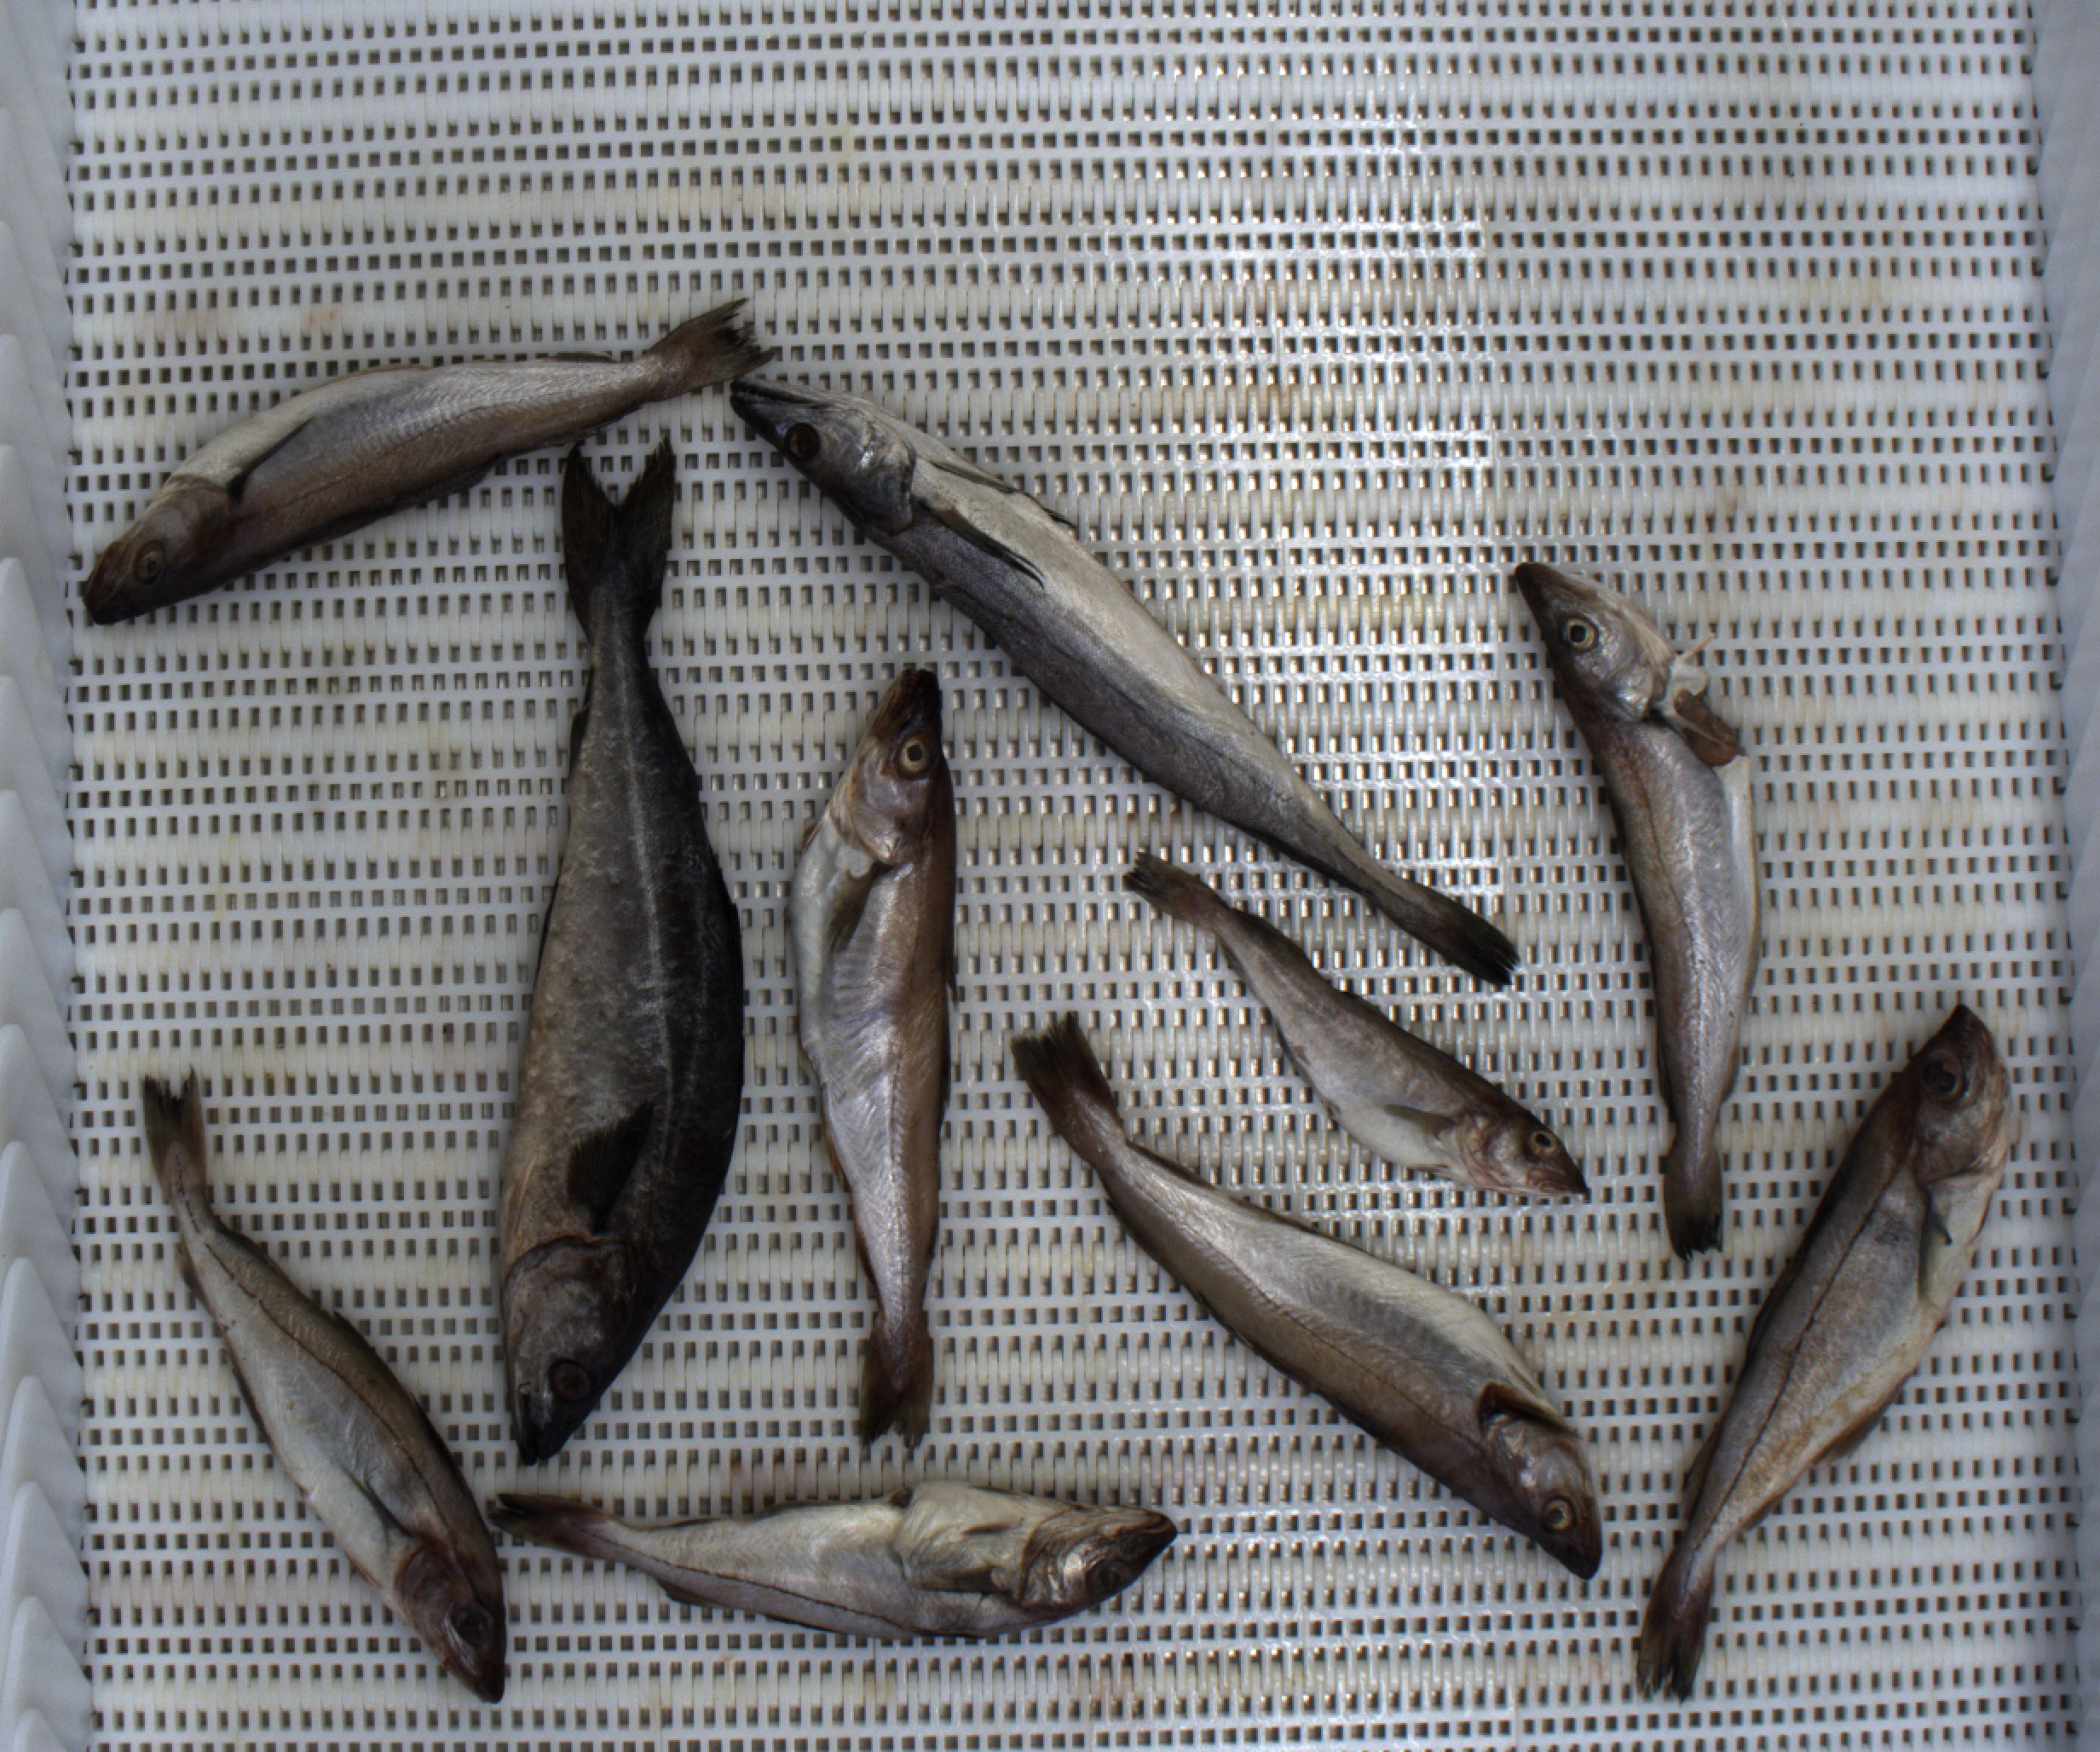
Total fish: 10
Cod: 1
Haddock: 3
Whiting: 4
Hake: 1
Horse mackerel: 0
Saithe: 1
Other: 0